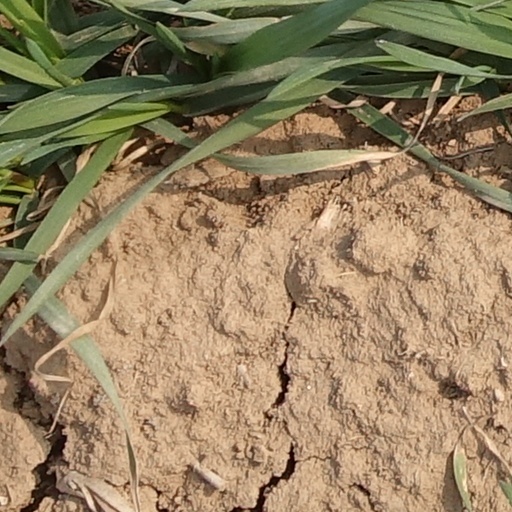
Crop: wheat